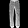
Label: Trouser